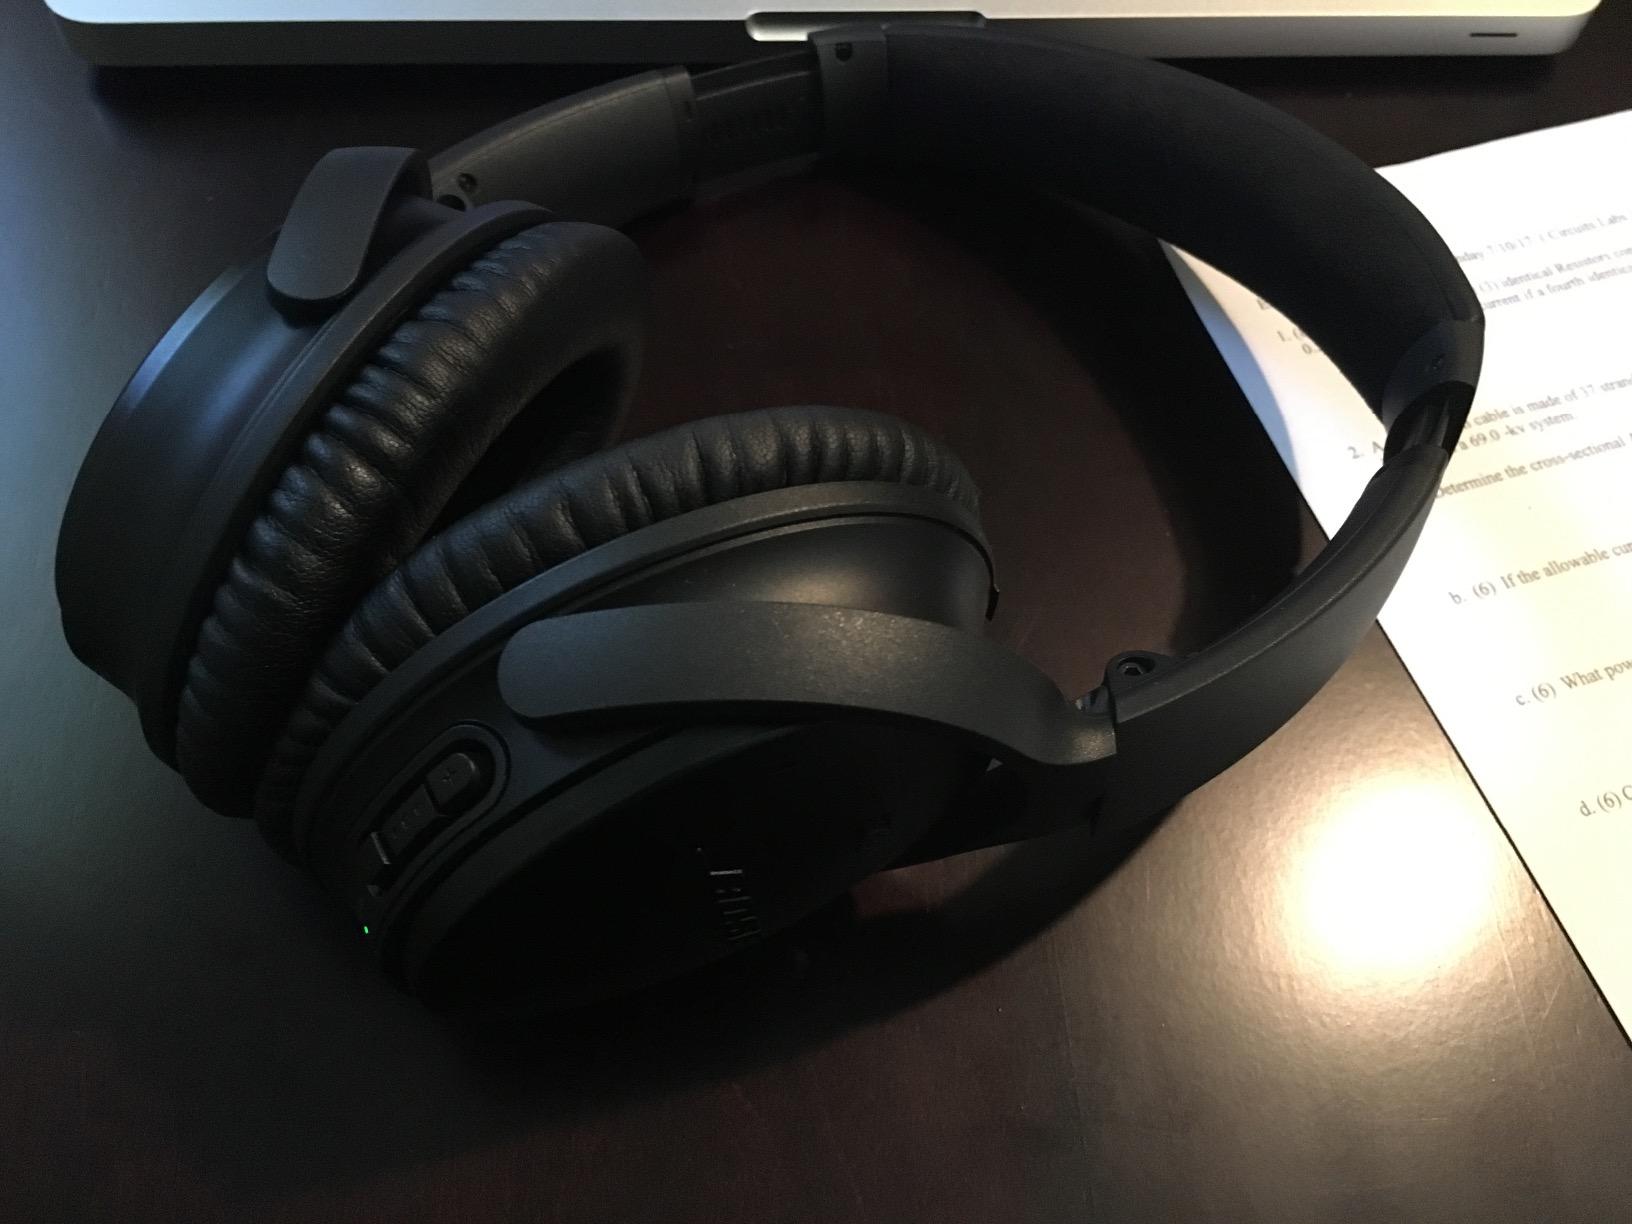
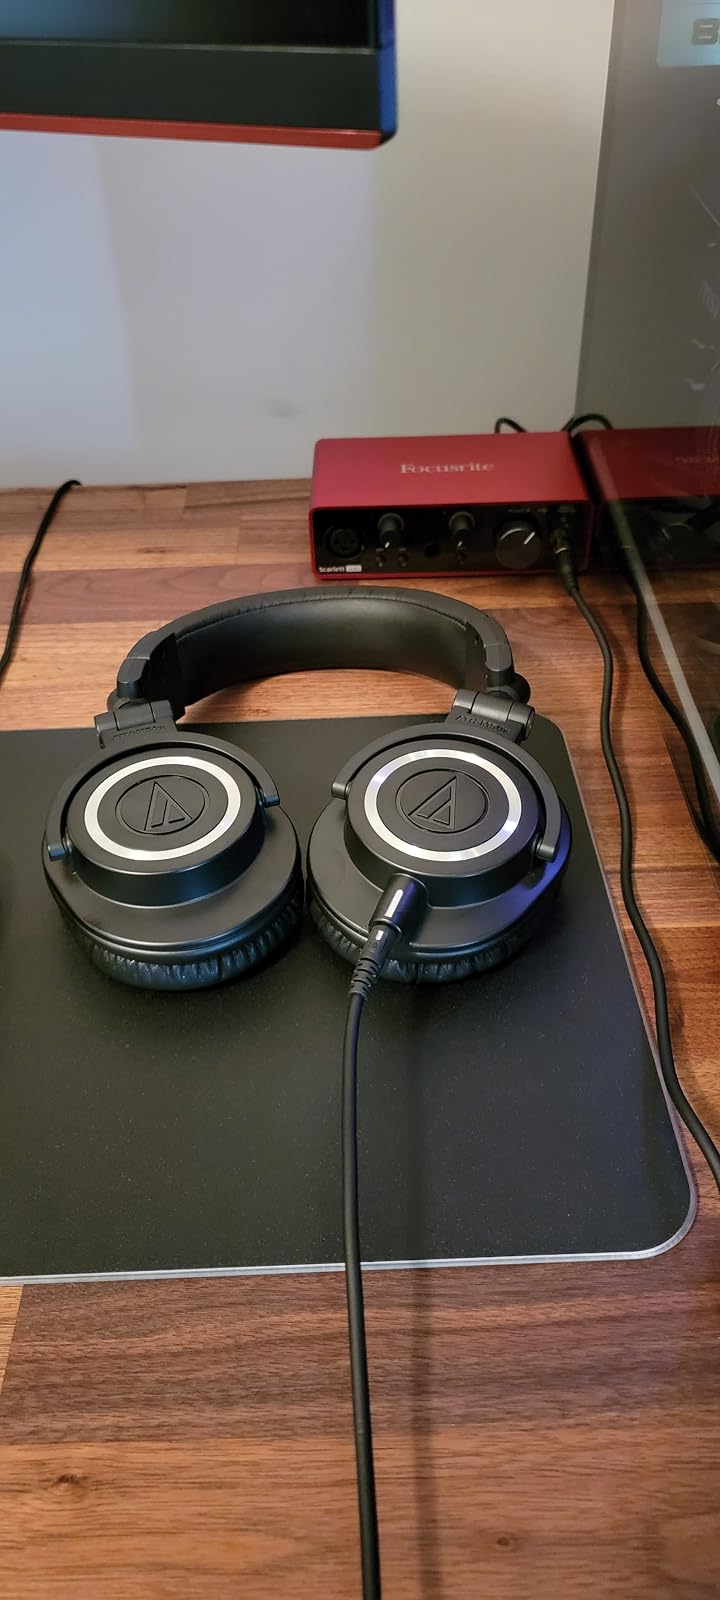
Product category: headphones
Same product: no